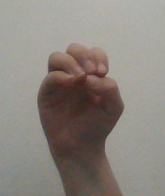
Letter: ha